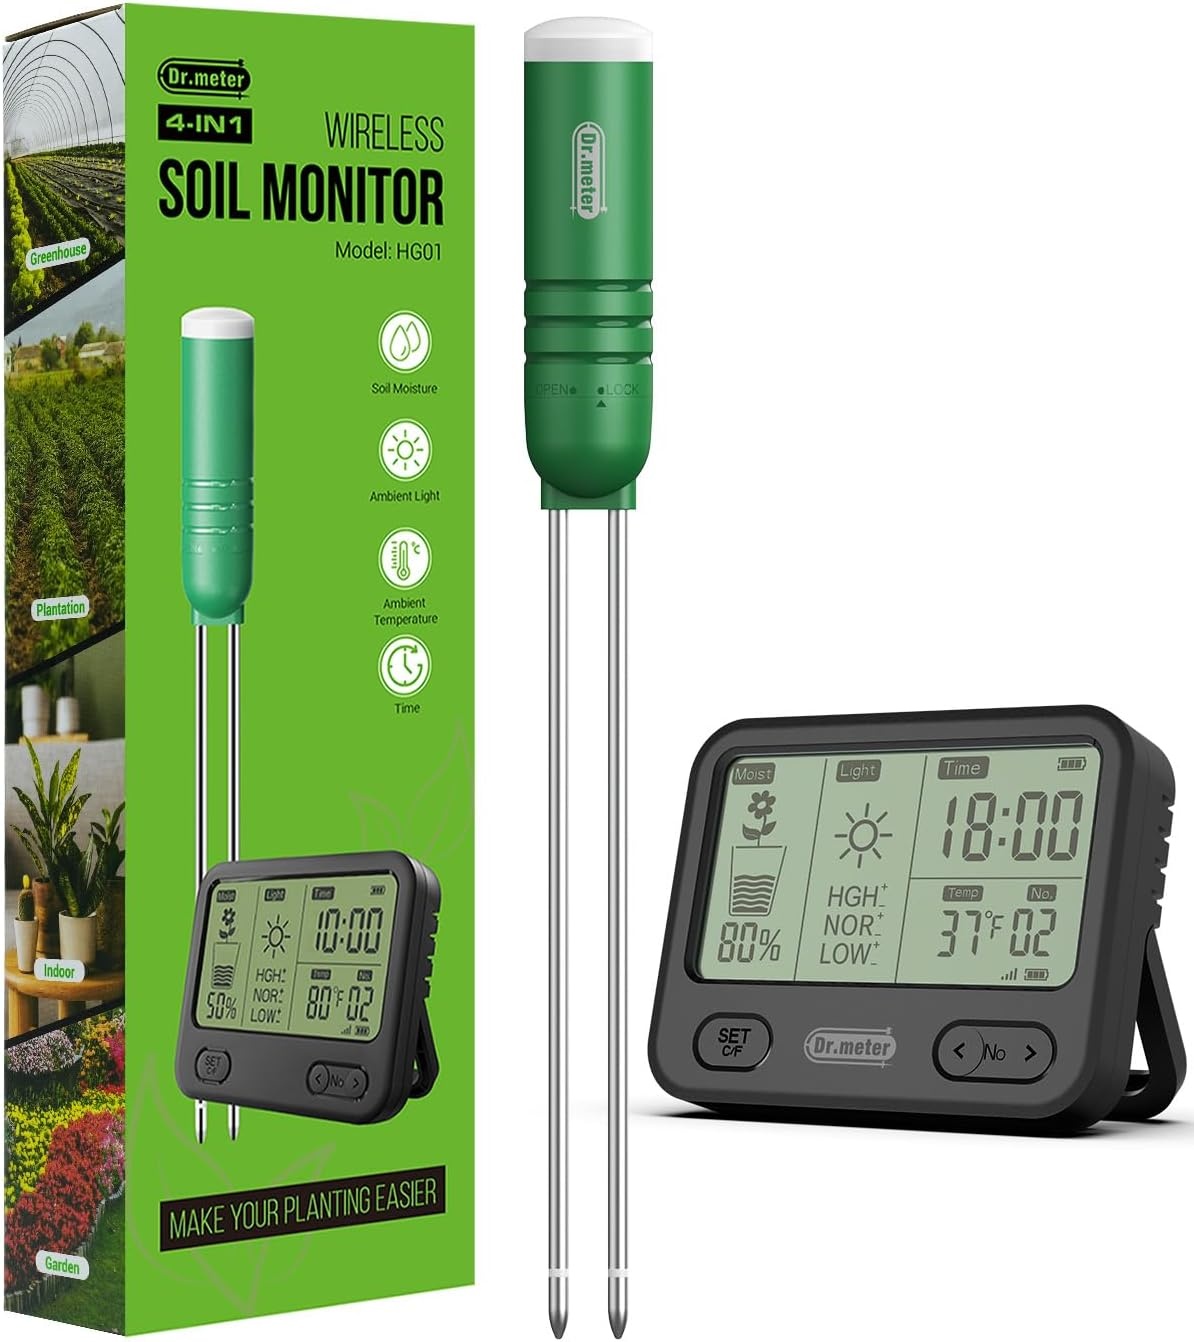
Dr.meter 4-in-1 Soil Moisture Meter, 300ft Wireless Soil Tester Sensor, Temperature/Light/Time/Soil Hygrometer Monitor with Digital LCD Display for Indoor Outdoor Plants, Garden, Lawn, Gardening Gifts
Overview Color : Green Brand : Dr.meter Battery Description : No batteries required Mounting Type : Tabletop Upper Temperature Rating : 1.2E+2 Degrees Fahrenheit About this item WARM TIPS: Use for soil only, DO NOT test any liquid WARM TIPS: The temperature on the display means surrounding temperature, not soil temperature 4-in-1 Moisture Meter: Dr.meter moisture meter for plants is a real jack-of-all-trades gardening supply. It's got the whole shebang: soil moisture, light, time, and temperature (means surrounding temperature, not soil temperature). Not only does it ace the soil moisture meter game, but it also doubles as a sleek clock Long-term Monitoring: See what you can do with our soil moisture meter. One soil monitor can connect up to 6 probes and keep tabs on multiple plants in different pots all at once. Plus, in open areas, you can connect from a whopping 300ft away Customized Humidity Remainder: Never mess up with your plants’ needs. This plant water meter comes with a customized humidity reminder. You can set the humidity reminder value for each plant to cater to its unique growth habits and moisture requirements Water Shortage Reminder: When multiple probes are connected, the screen will automatically prioritize displaying the information of the probe indicating water shortage based on your customized humidity data. This way, you'll never miss a beat and can water your plants in a timely manner Indoor & Outdoor Available: Indoors? Outdoors? Why not both! The probes carry an IPX5 waterproof rating, making them suitable for various settings. Whether you have indoor potted plants, a greenhouse, or a garden yard, this plant moisture meter has got you covered
Brand: Drmeter
Category: Hardware > Tools > Measuring Tools & Sensors > Moisture Meters > Pin-Type Meters